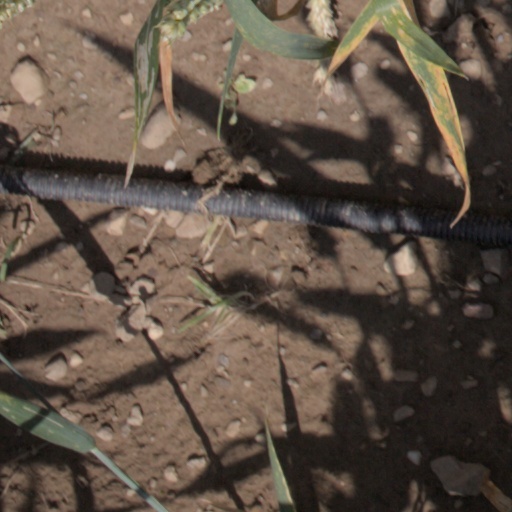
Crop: wheat